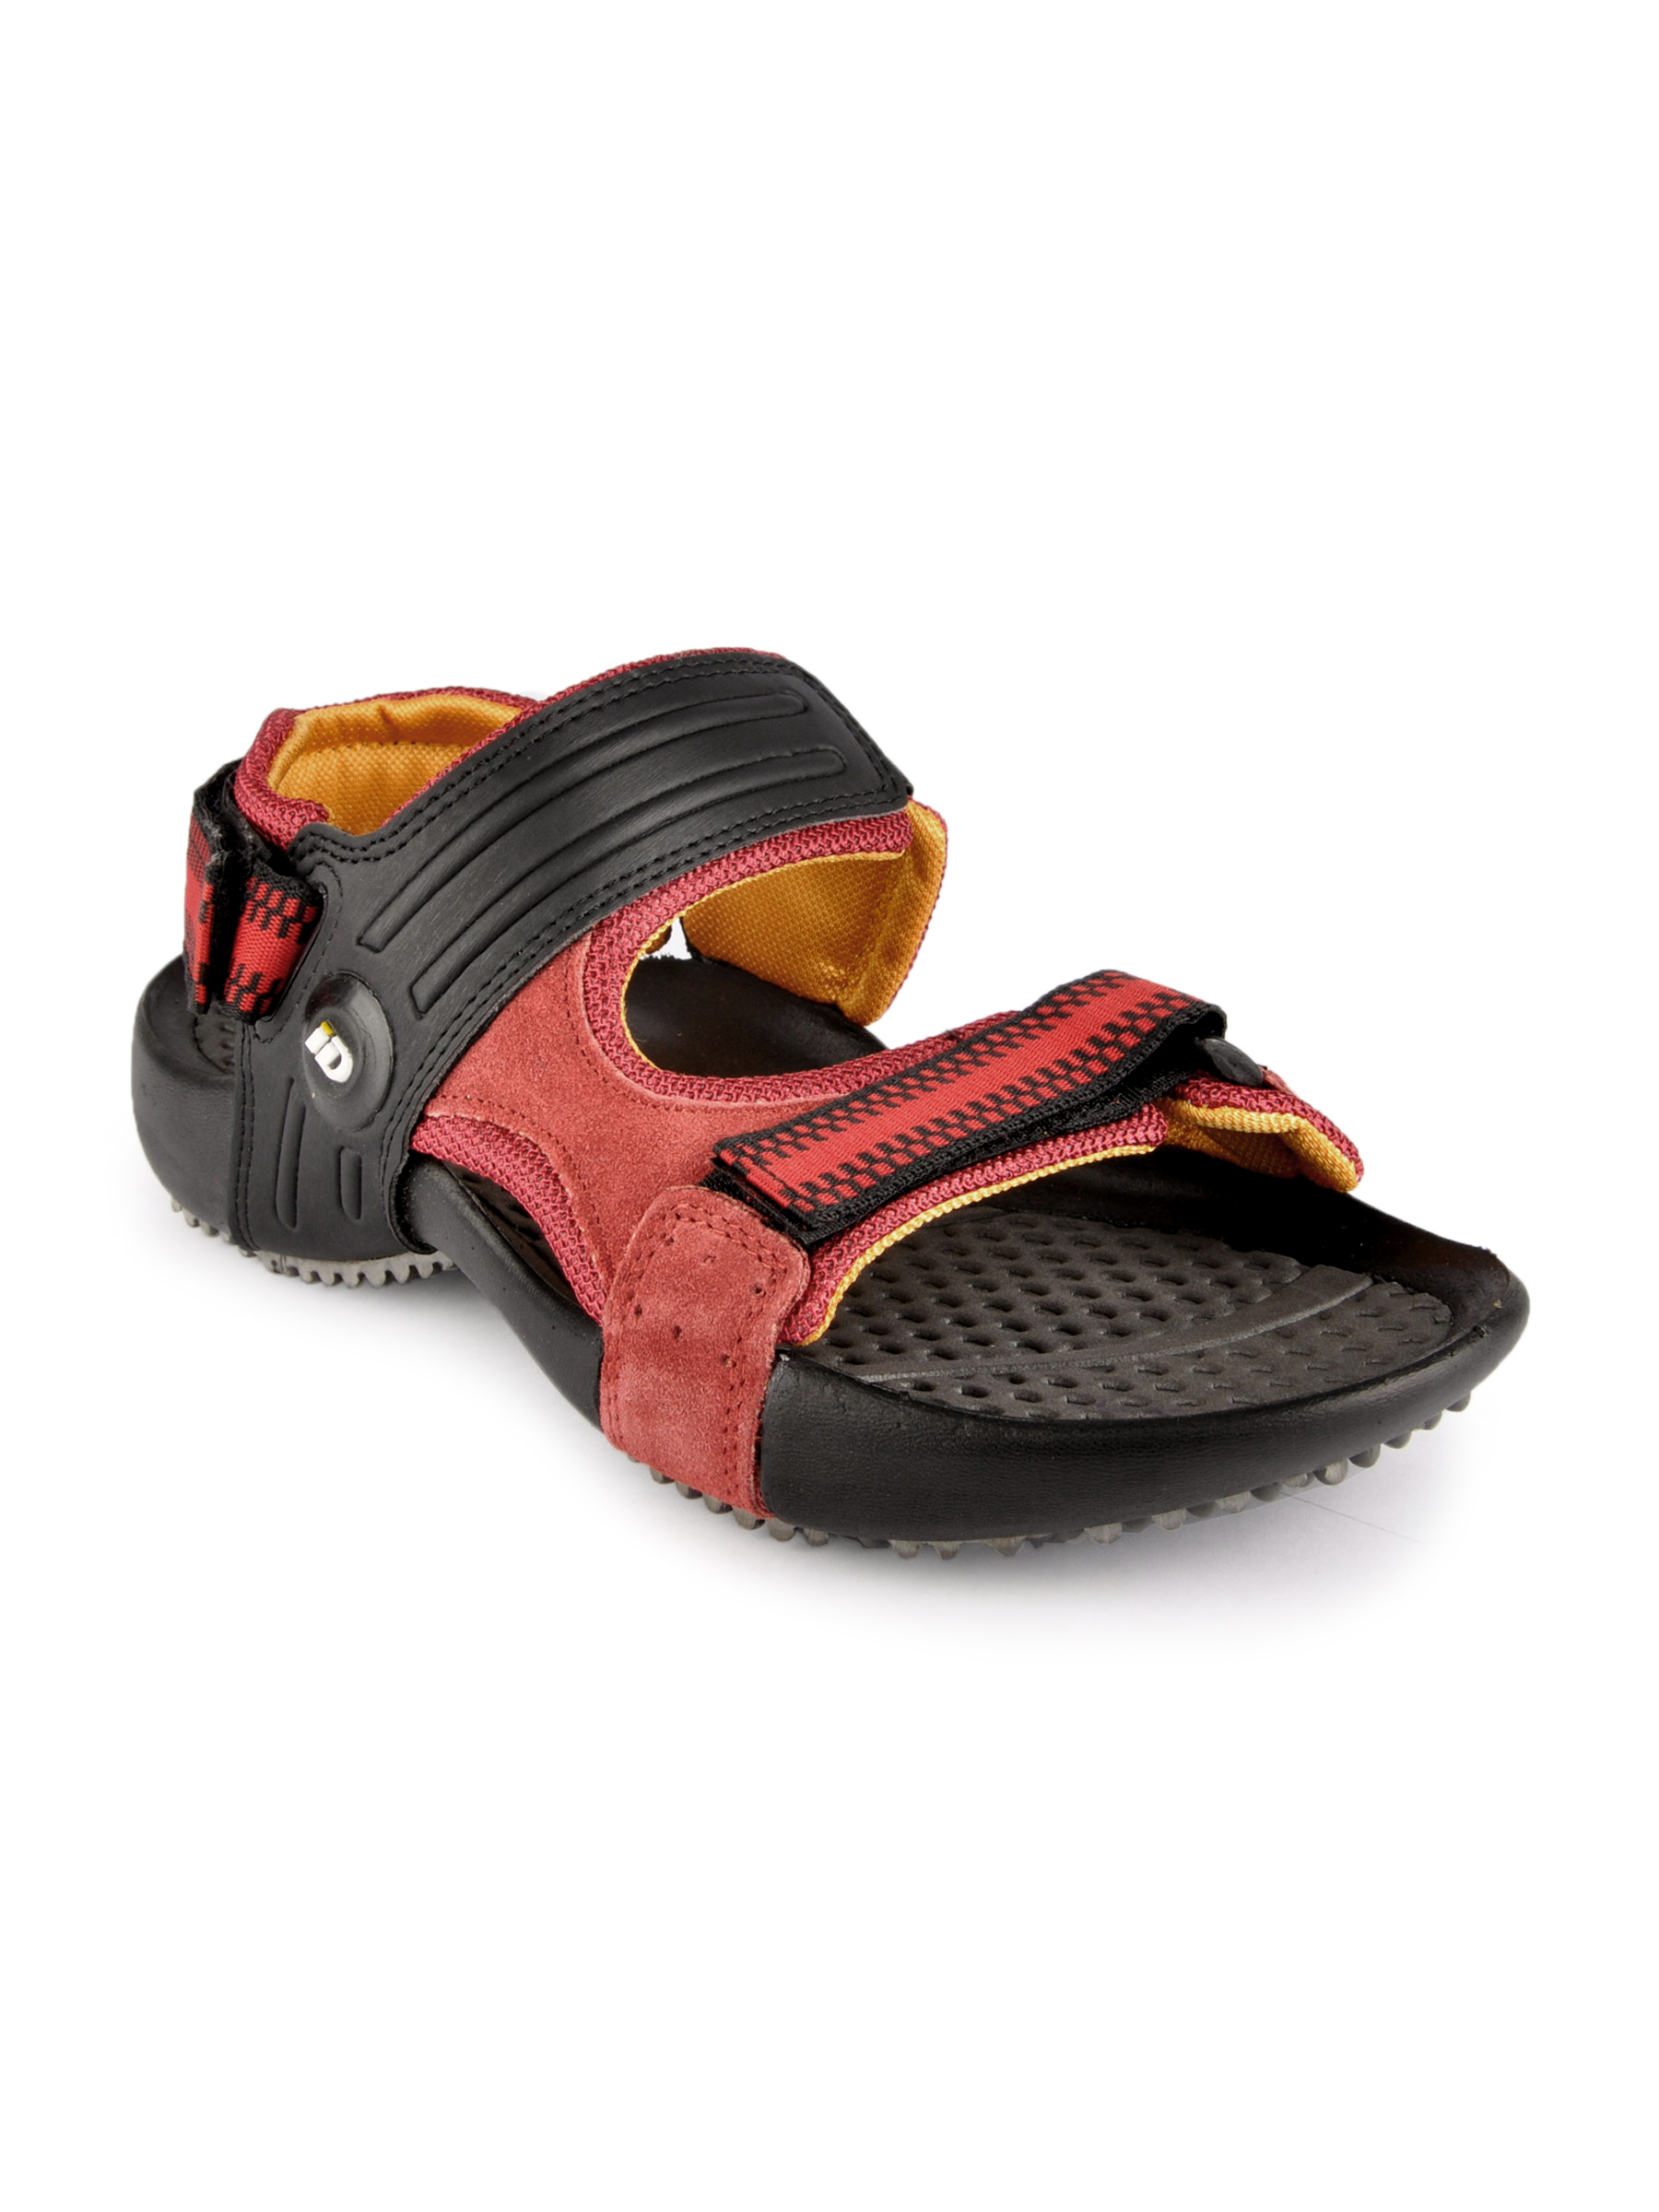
iD Men Casual Red Sandals
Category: Footwear / Sandal / Sandals
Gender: Men
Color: Red
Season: Spring 2012
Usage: Casual